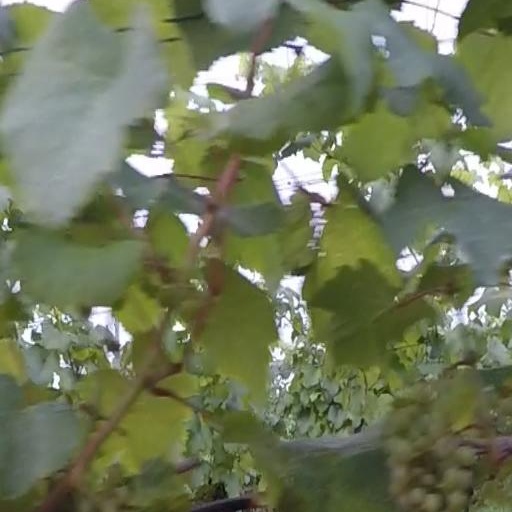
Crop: grape